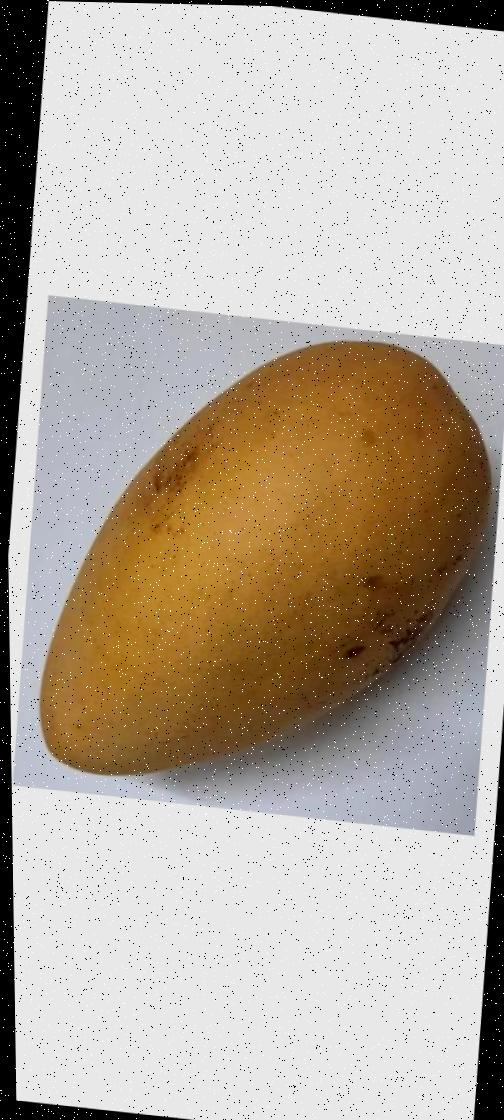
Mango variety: Katimon